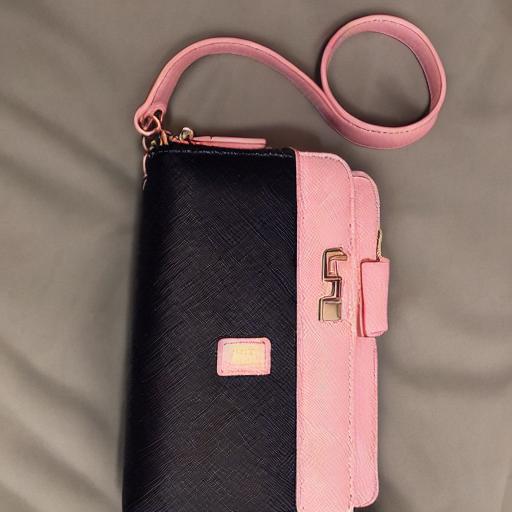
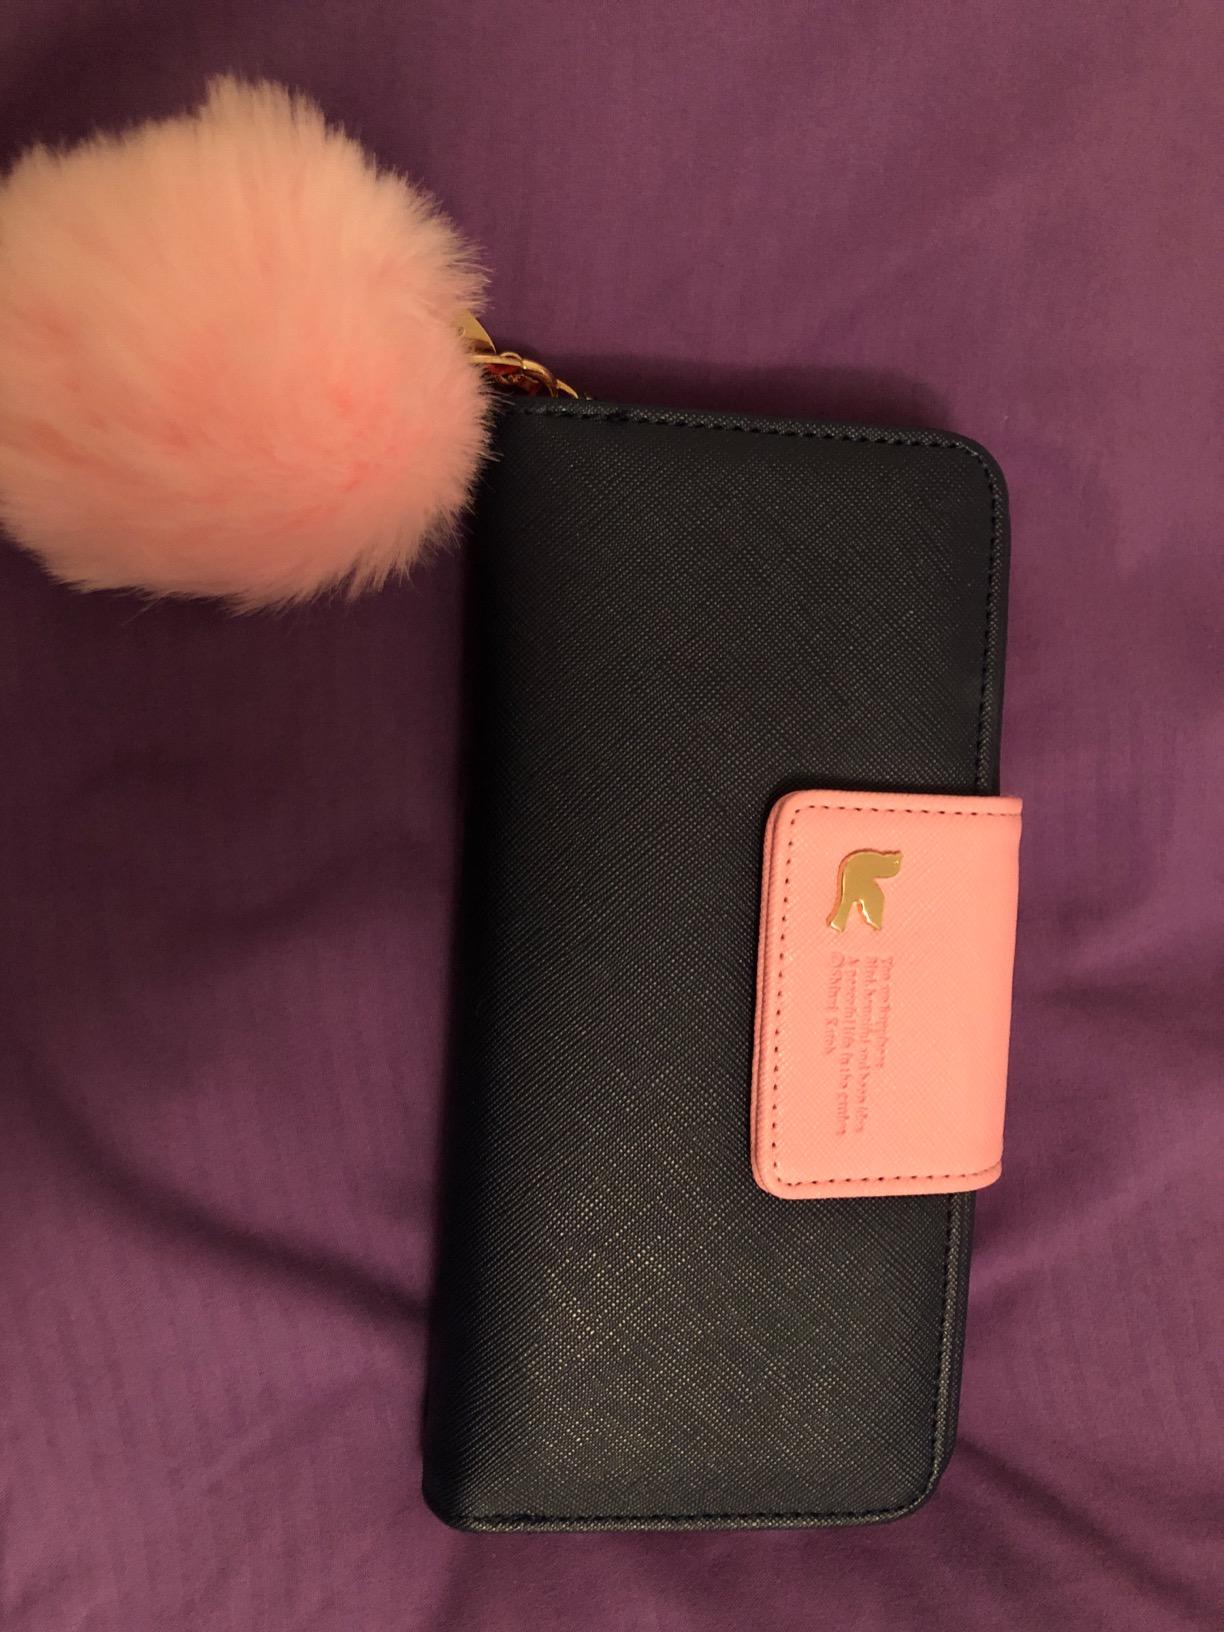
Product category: accessories_handbag
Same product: no